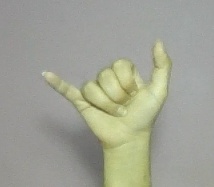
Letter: ya